Red fox

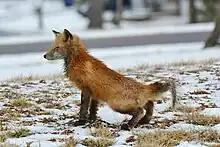
A red fox marking its territory

The origin of the "ichnusae" subspecies in Sardinia, Italy is uncertain, as it is absent from Pleistocene deposits in their current homeland. It is possible it originated during the Neolithic following its introduction to the island by humans. It is likely then that Sardinian fox populations stem from repeated introductions of animals from different localities in the Mediterranean. This latter theory may explain the subspecies' phenotypic diversity.